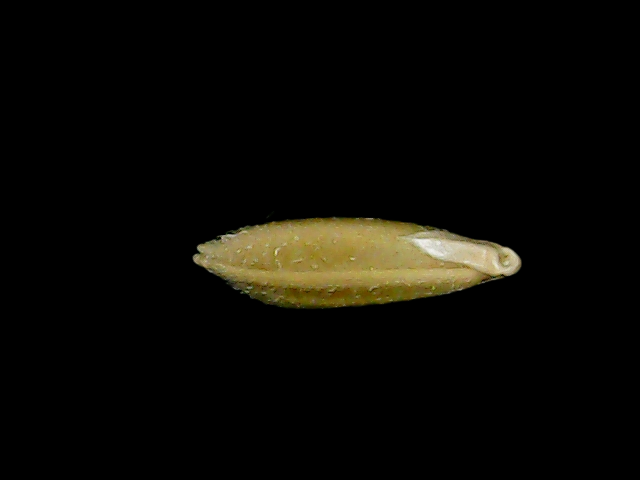
Rice variety: Bd95